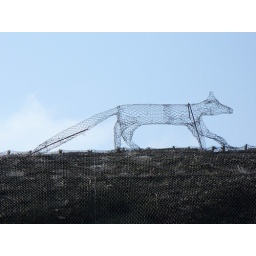
on thatched roof of house near church